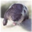
Label: otter